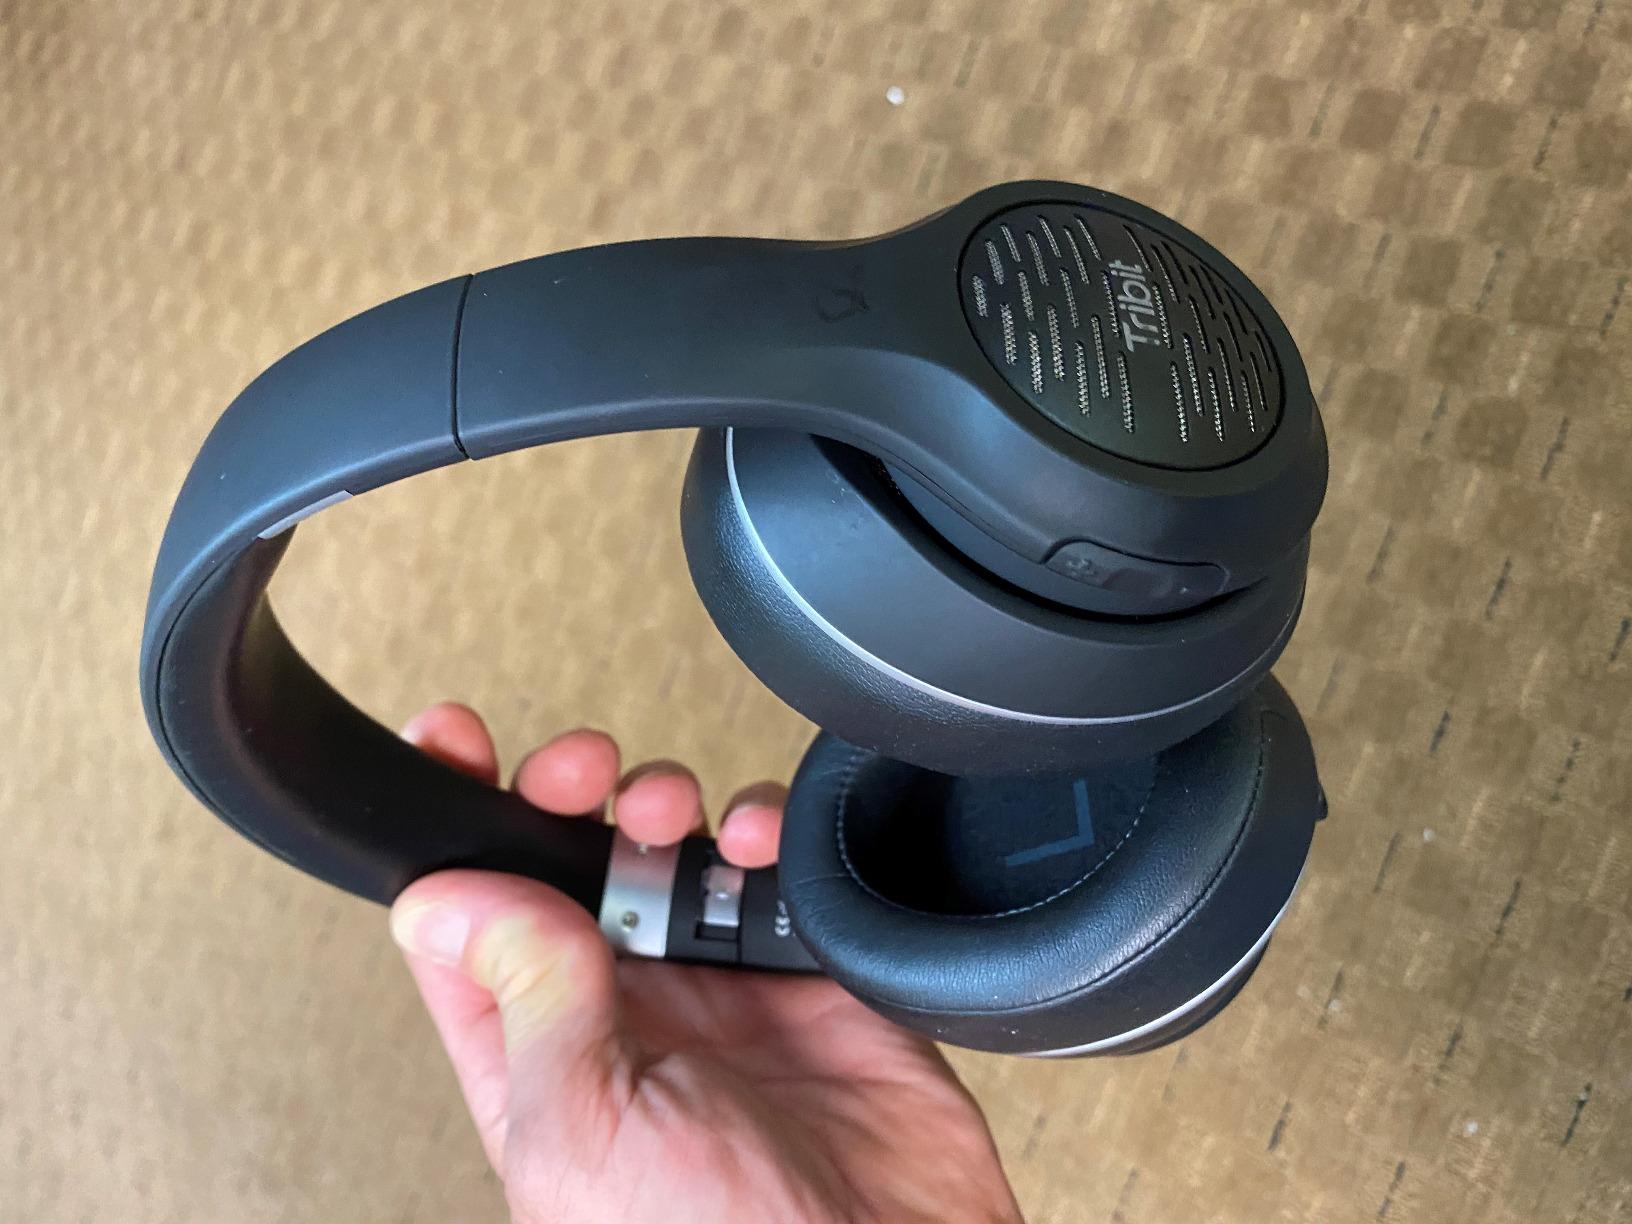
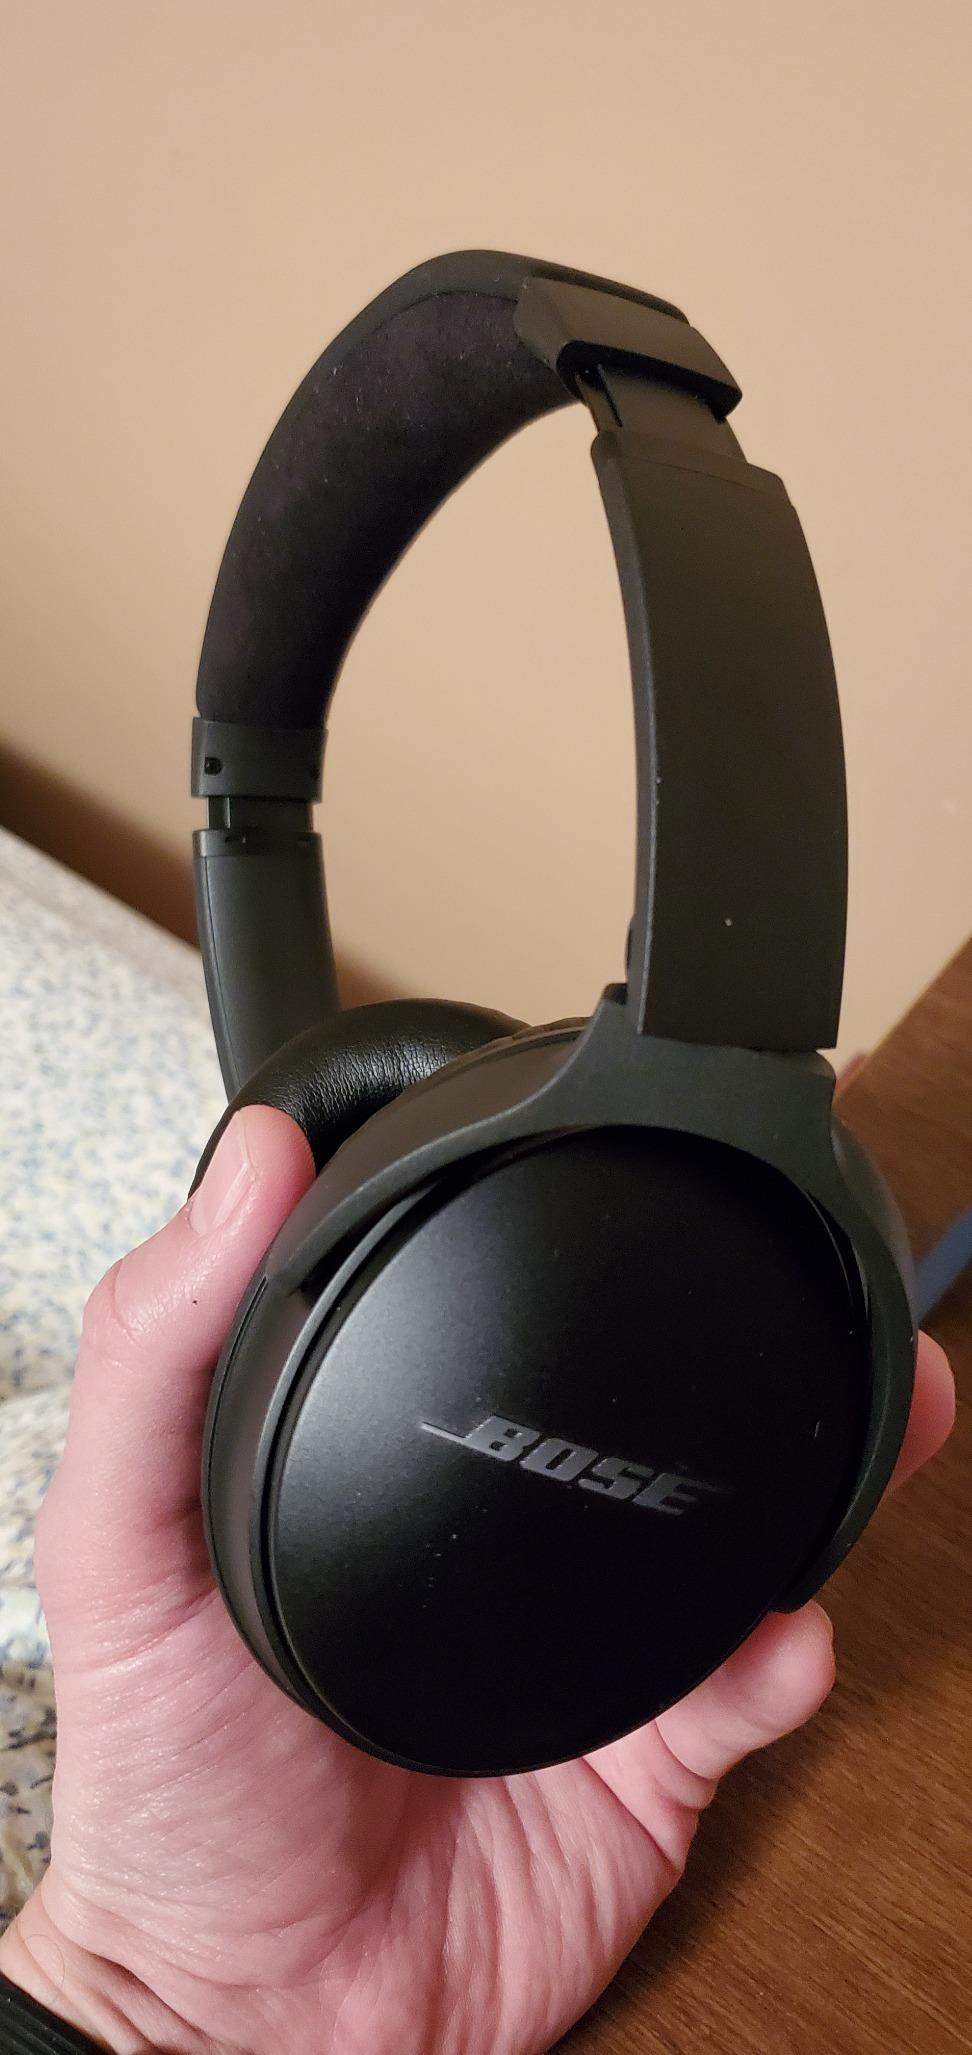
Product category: headphones
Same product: no